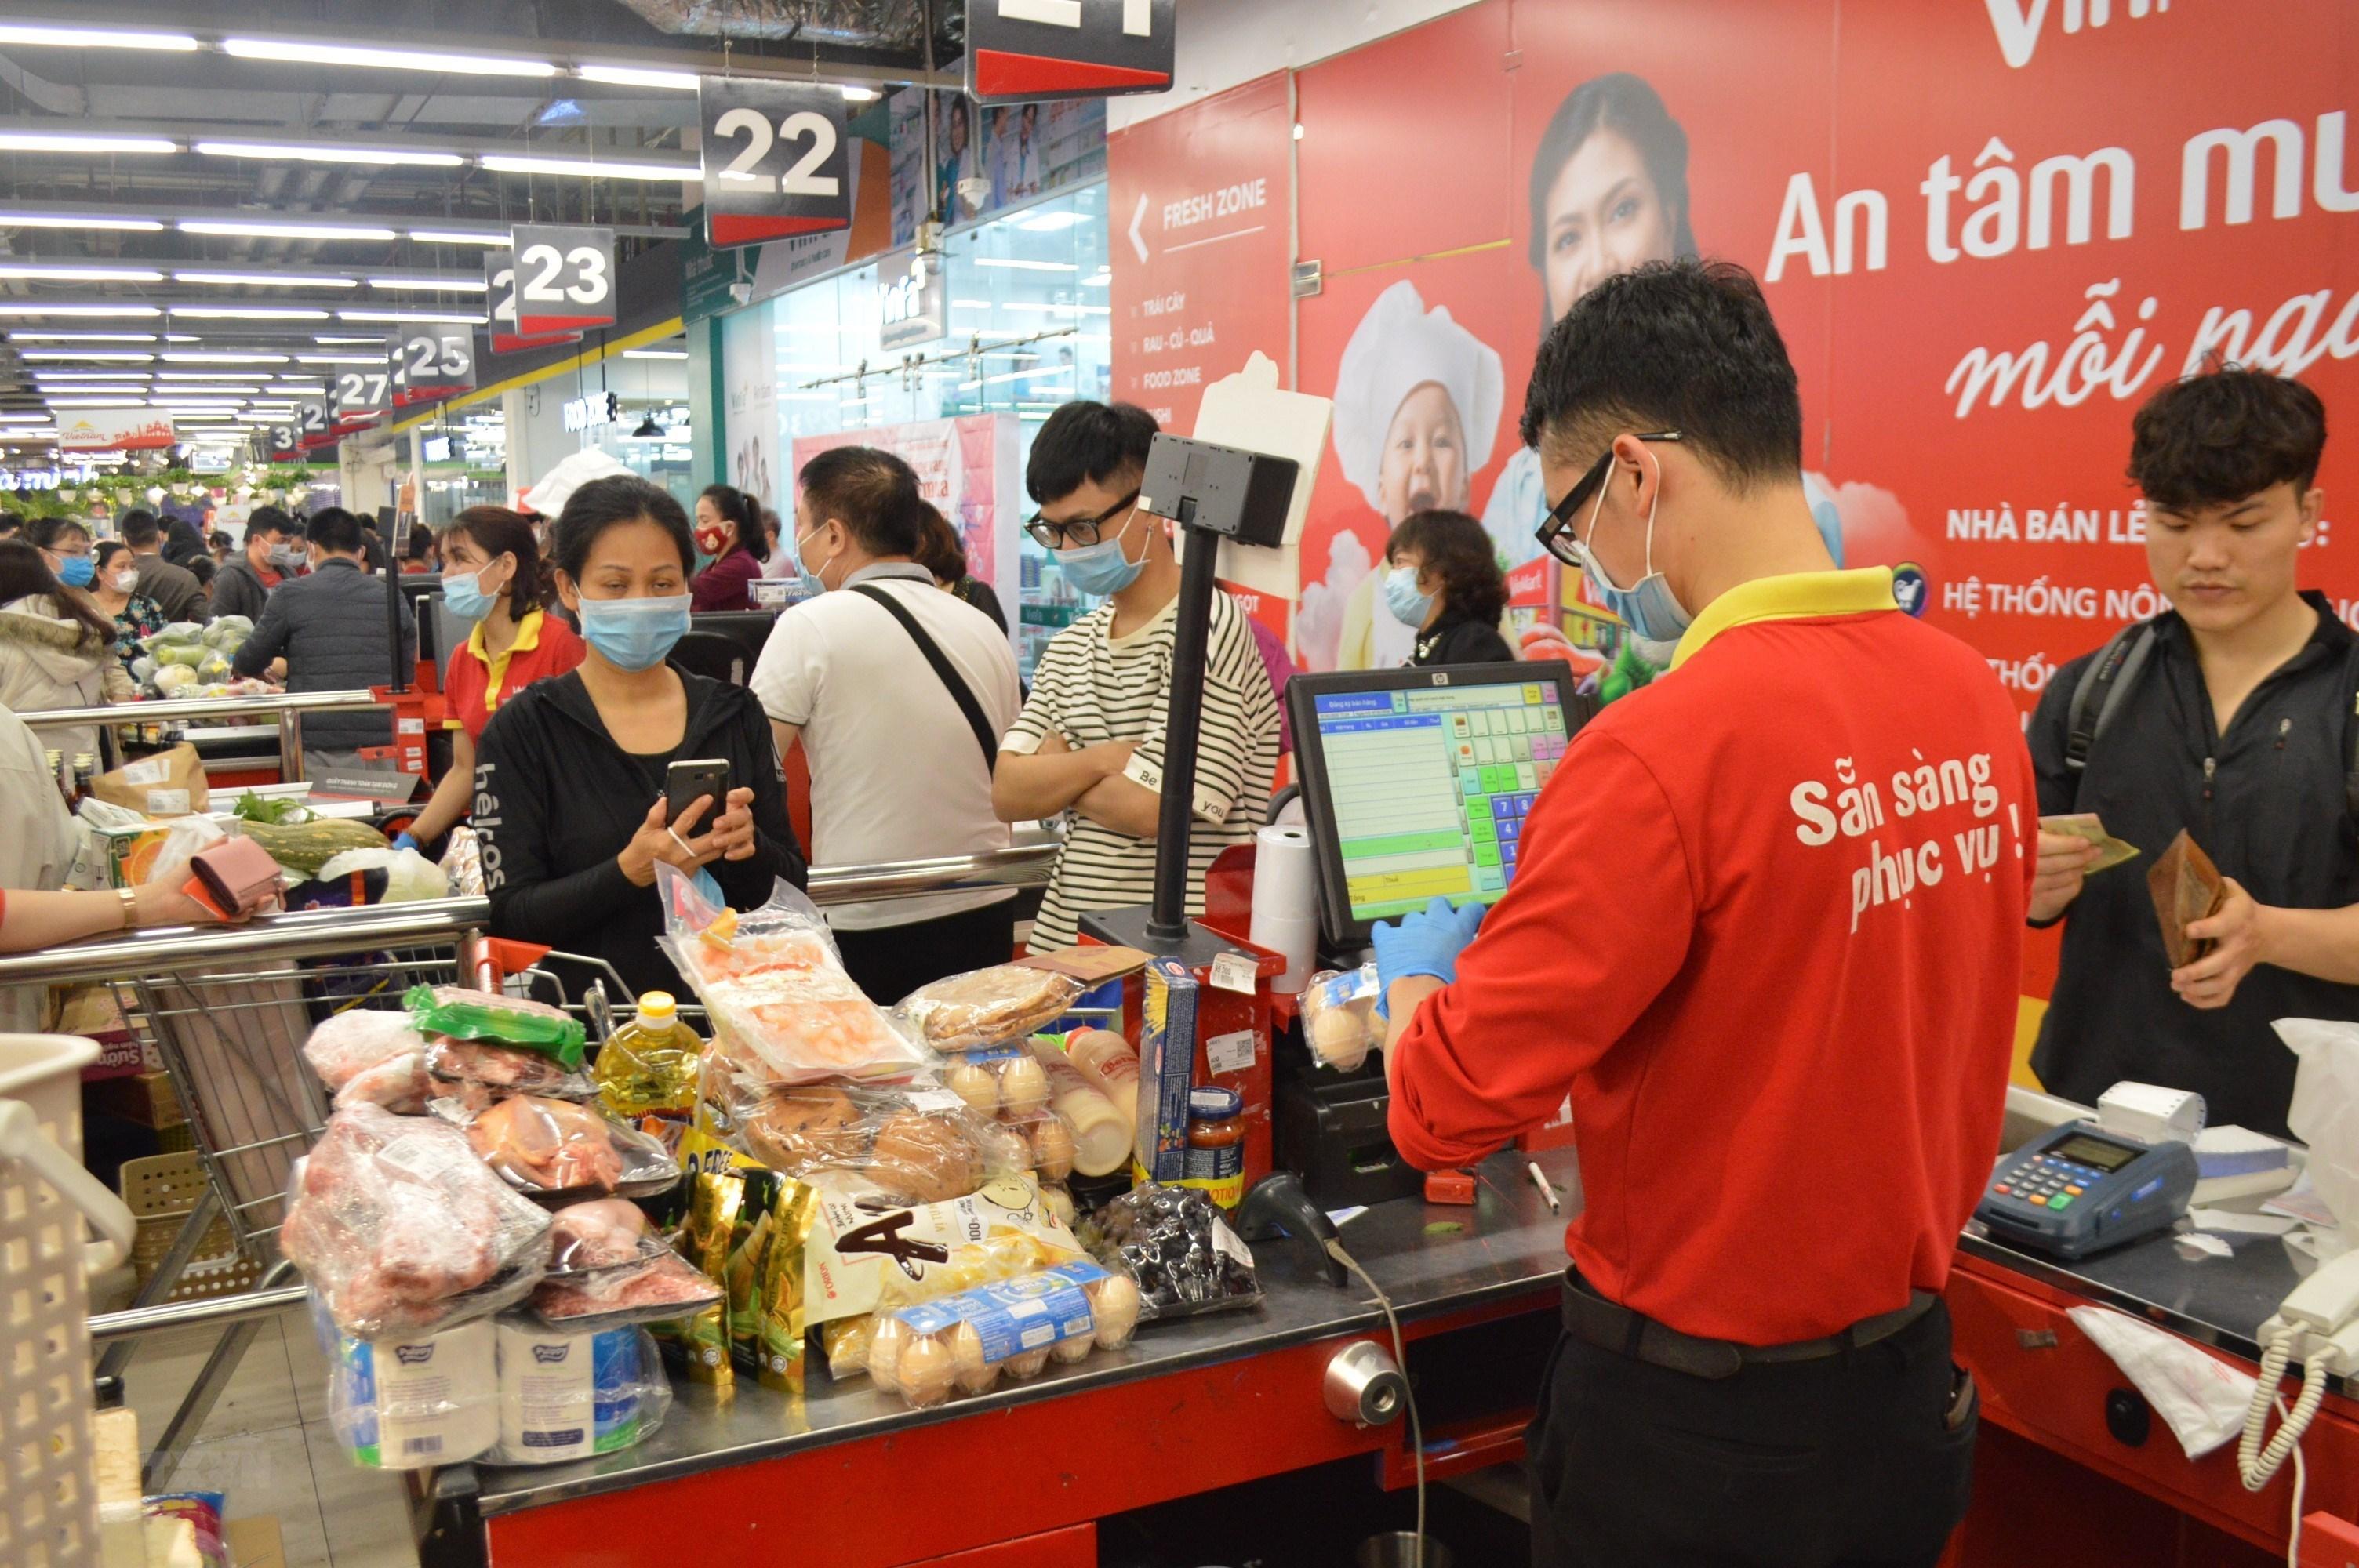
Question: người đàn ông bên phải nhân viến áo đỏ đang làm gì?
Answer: anh ấy đang trả tiền